City Hall (Columbia, Missouri)

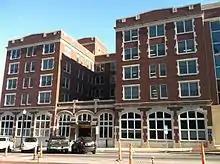
The 1917 structure restored

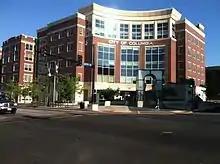
The 2011 addition and public art

City Hall in Columbia, Missouri, also known as the Daniel Boone Building, was built in 1917. A major addition and restoration was completed in 2011, along with a matching five-story structure. Originally built as a hotel, it has functioned as the city hall of Columbia since 1972 by (respectively) replacing the municipal building across the street. The building is a contributing property on the National Register of Historic Places in the Downtown Columbia, Missouri historic district and is at the intersection of Broadway and the Avenue of the Columns. The chambers of the Columbia City Council are on the ground floor.